Coney Island

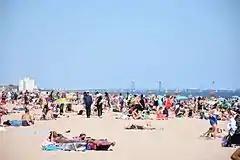
The beach at Coney Island in June 2016, with the Marine Parkway–Gil Hodges Memorial Bridge visible on the horizon

In the mid-1980s, restaurant mogul Horace Bullard proposed rebuilding Steeplechase Park. On the site bounded by West 15th and 19th Streets between Surf Avenue and the boardwalk, Bullard wanted to build a $55 million amusement park based on the originals. The city agreed, and the project was approved in 1985. Bullard planned to open the park by mid-1986 to coincide with the Statue of Liberty's centennial. However, the project was delayed while the New York City Planning Commission compiled an environmental impact report. By early 1987, the cost of the amusement park nearly doubled, to $100 million.